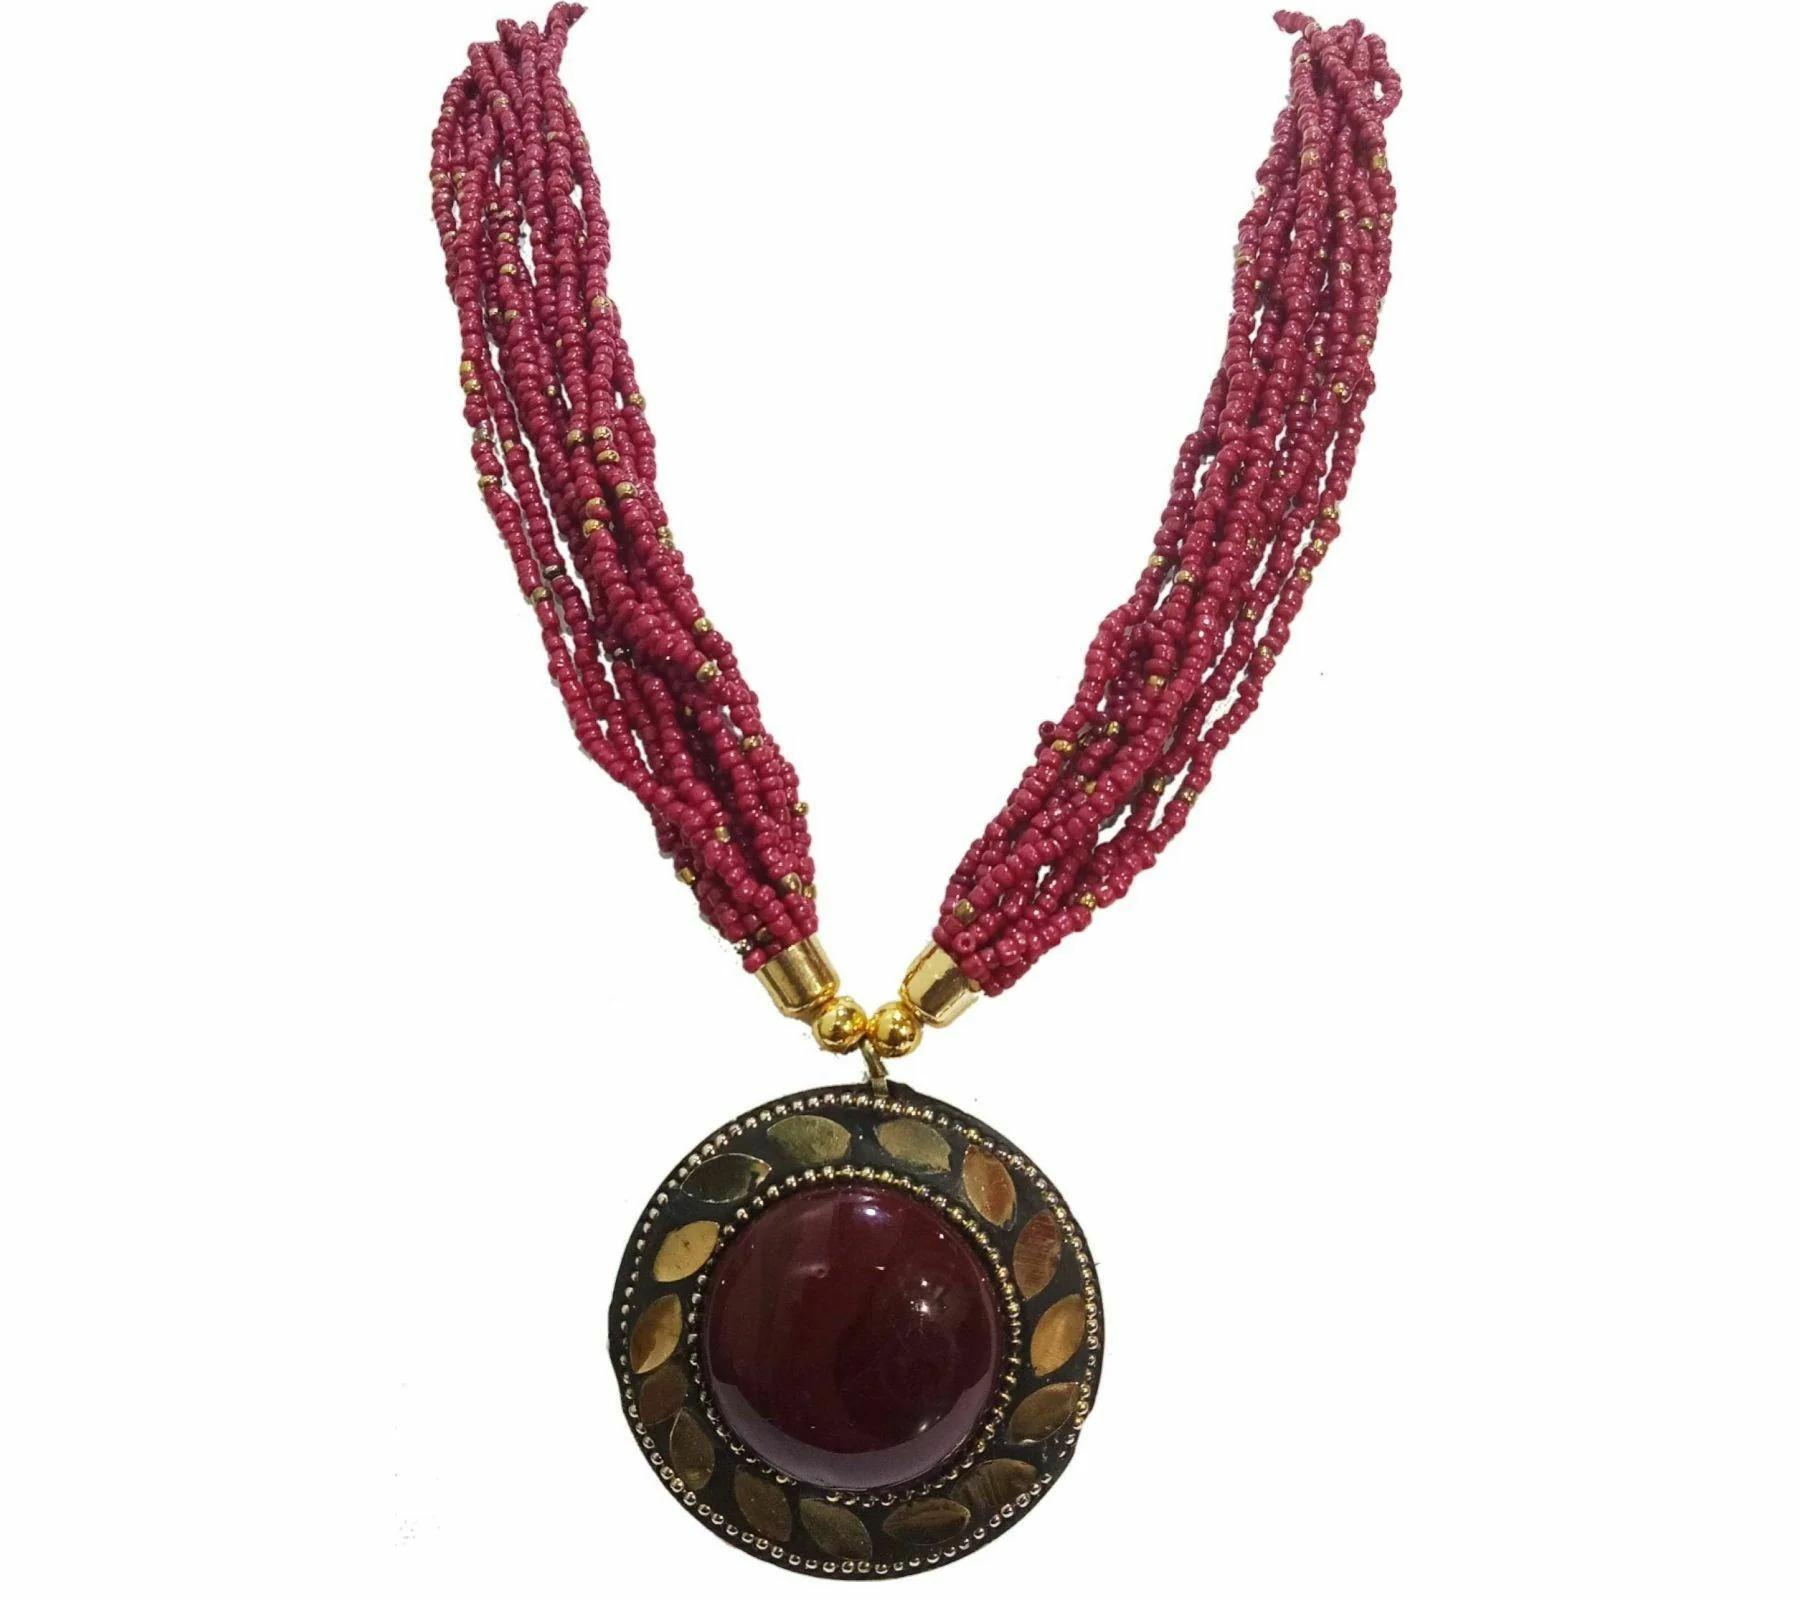
Gyaan Jewels Handmade Gold Plated Alloy Necklace Maroon (Women) Free Size
Type: Necklaces
Brand: Gyaan Jewels
Price: Rs. 241
 Modish gold plated long set for women is made of alloy. Women love jewellery specially traditional jewellery adore a women. They wear it on different occasion. They have special importance on ring ceremony, wedding and festive time. They can also wear it on regular basics. Make your moment memorable with this range. This jewel set features a unique one of a kind traditional embellish with antic finish.
Features: These are very easy to use being lightweight and has a design which makes it very comfortable,Superior quality and skin friendly,Made from premium quality material this product assures to remain in its original glory even after years of usage,Perfect gift ideal valentine, birthday, anniversary gift your loved ones
Included: 1 neacklae